Reflec Beat

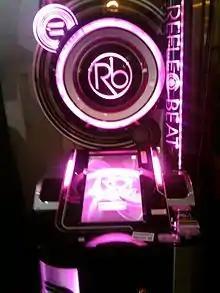
First generation "Reflec Beat" machine

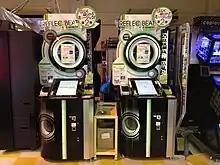
"REFLEC BEAT limelight" machines

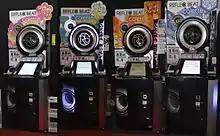
"REFLEC BEAT colette" spring, summer, autumn, and winter machines

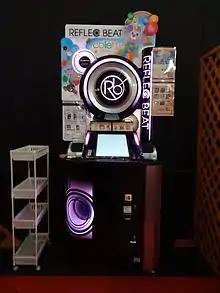
"REFLEC BEAT colette all seasons" machine

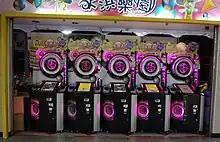
"REFLEC BEAT groovin'!!" machines

The initial release of Reflec Beat was location tested in April and June 2010, with the final release first appearing in arcades in Japan in November 2010, followed by expansion to other countries in Asia in 2011.